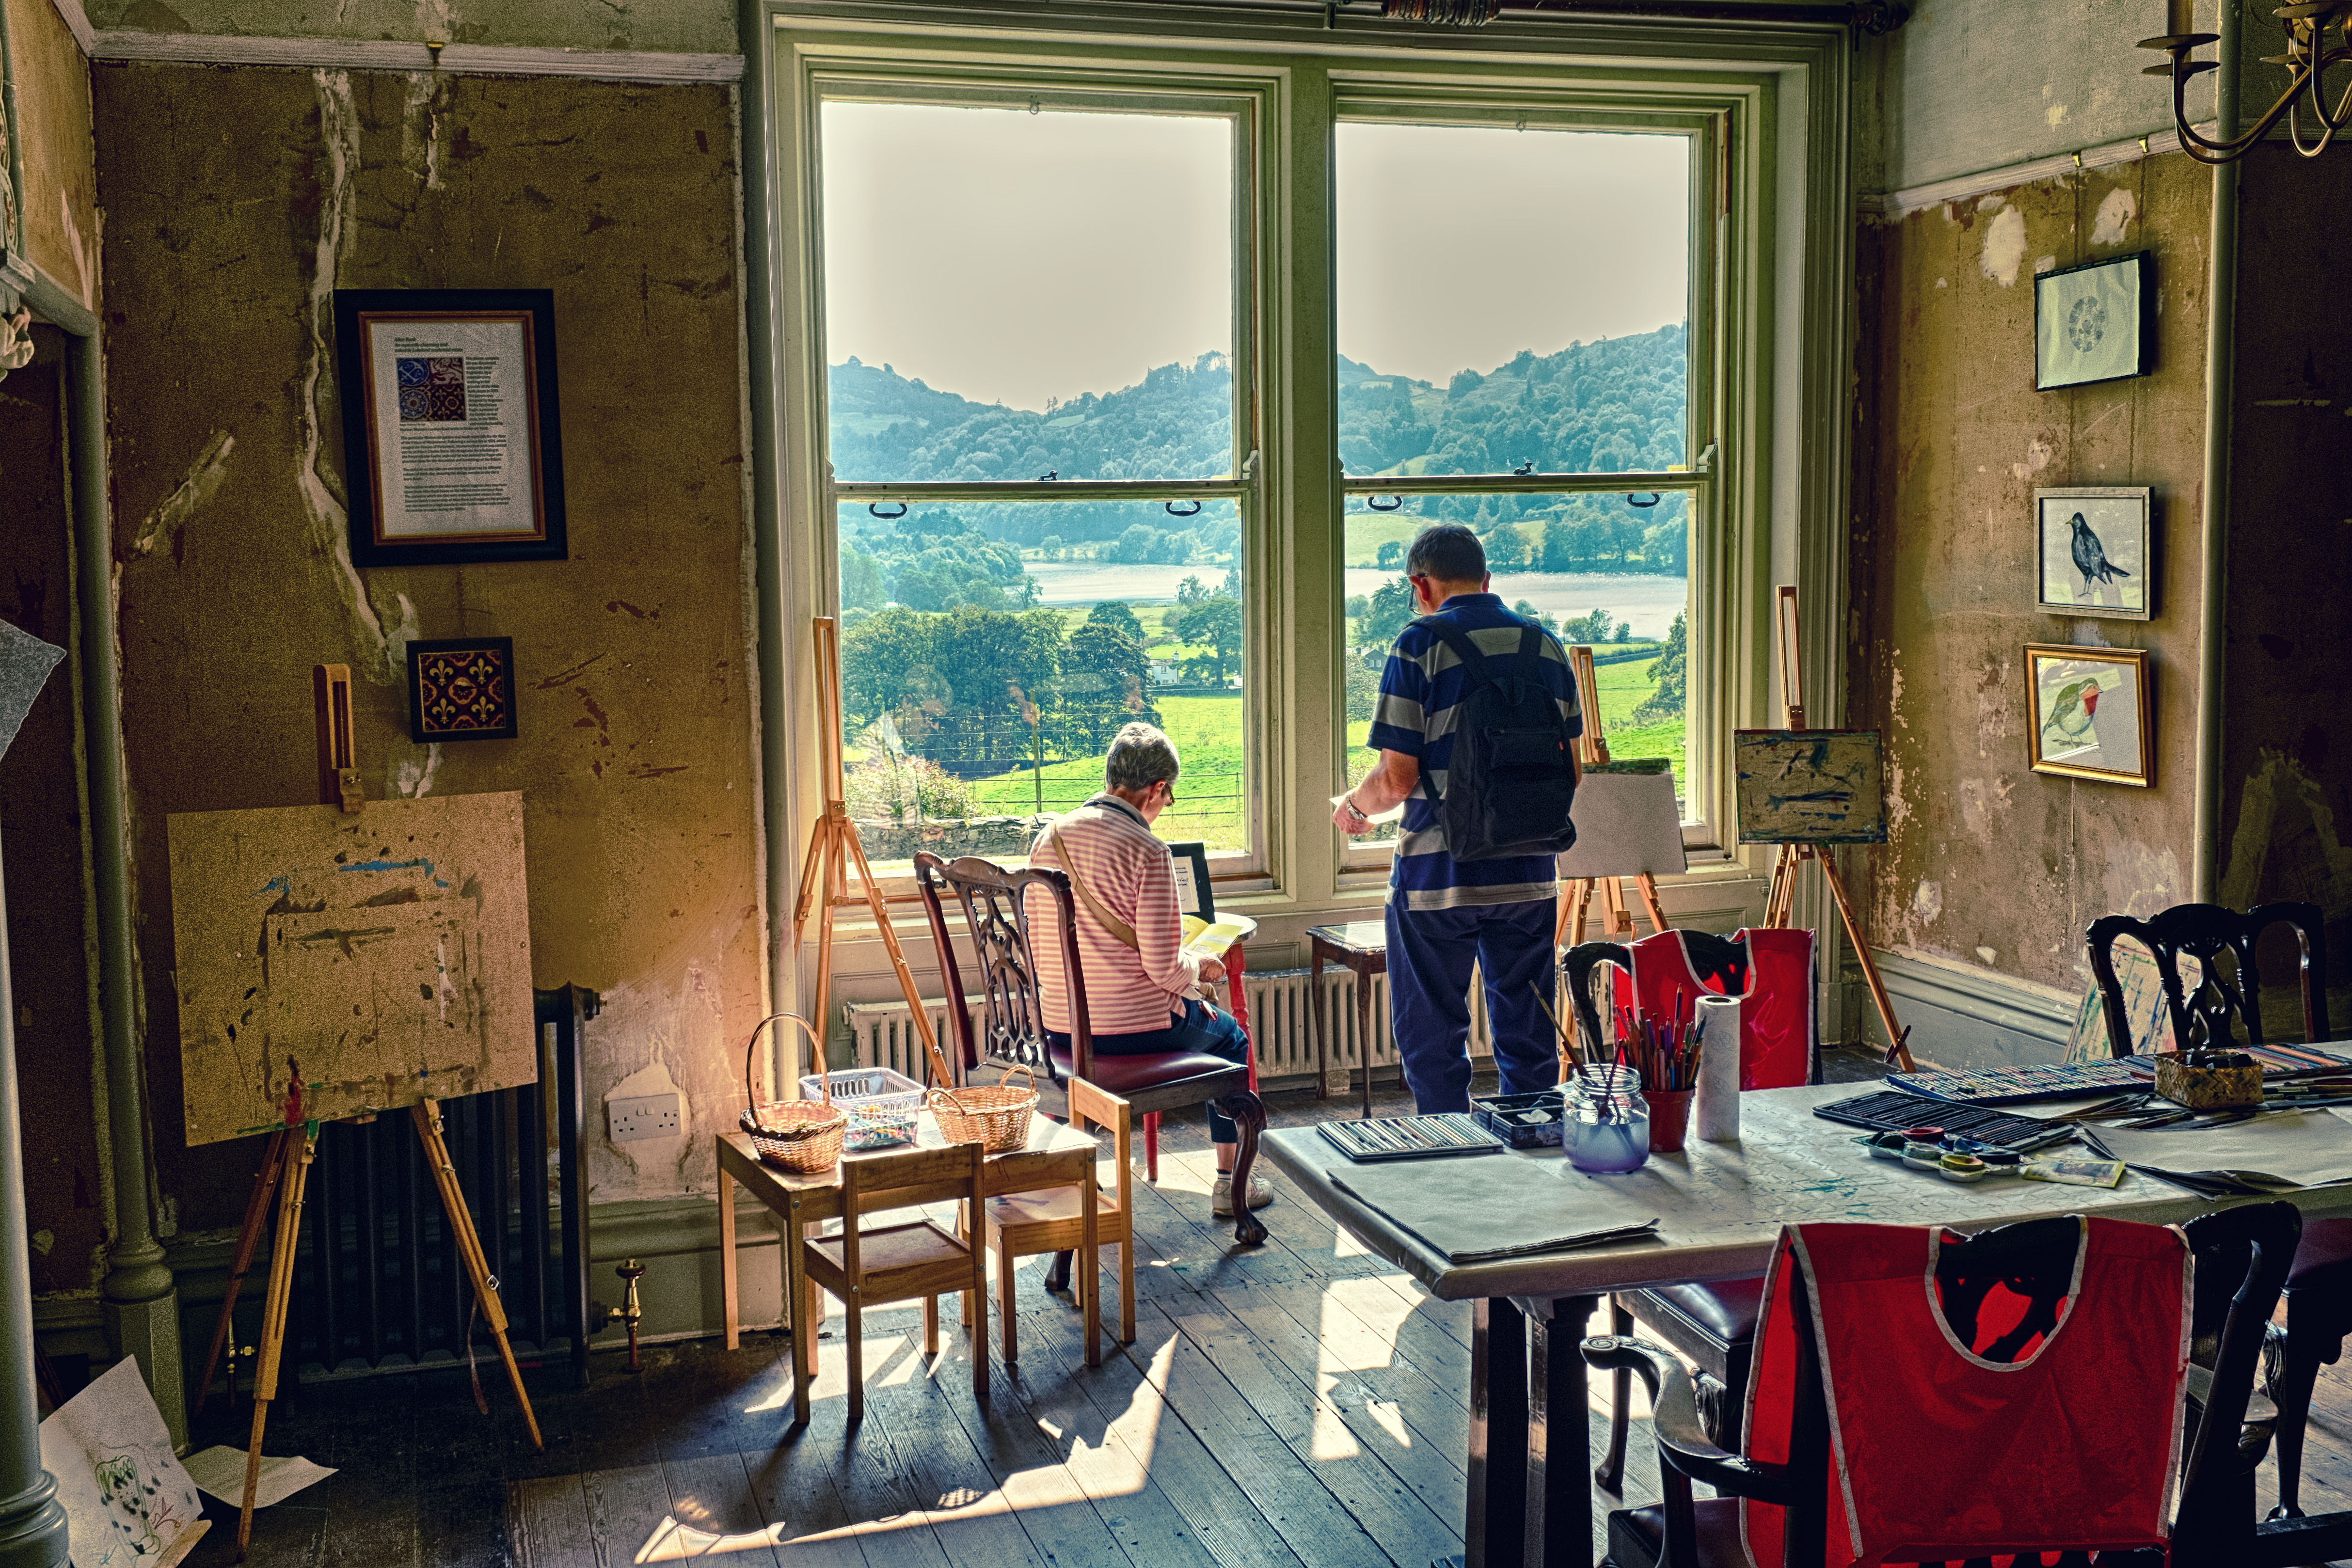
desk, water, people, lake, restaurant, home, red, color, room, interior design, uk, cumbria, england, colour, nationaltrust, hdr, allanbank, art, district, derwent, ohnohdr, design